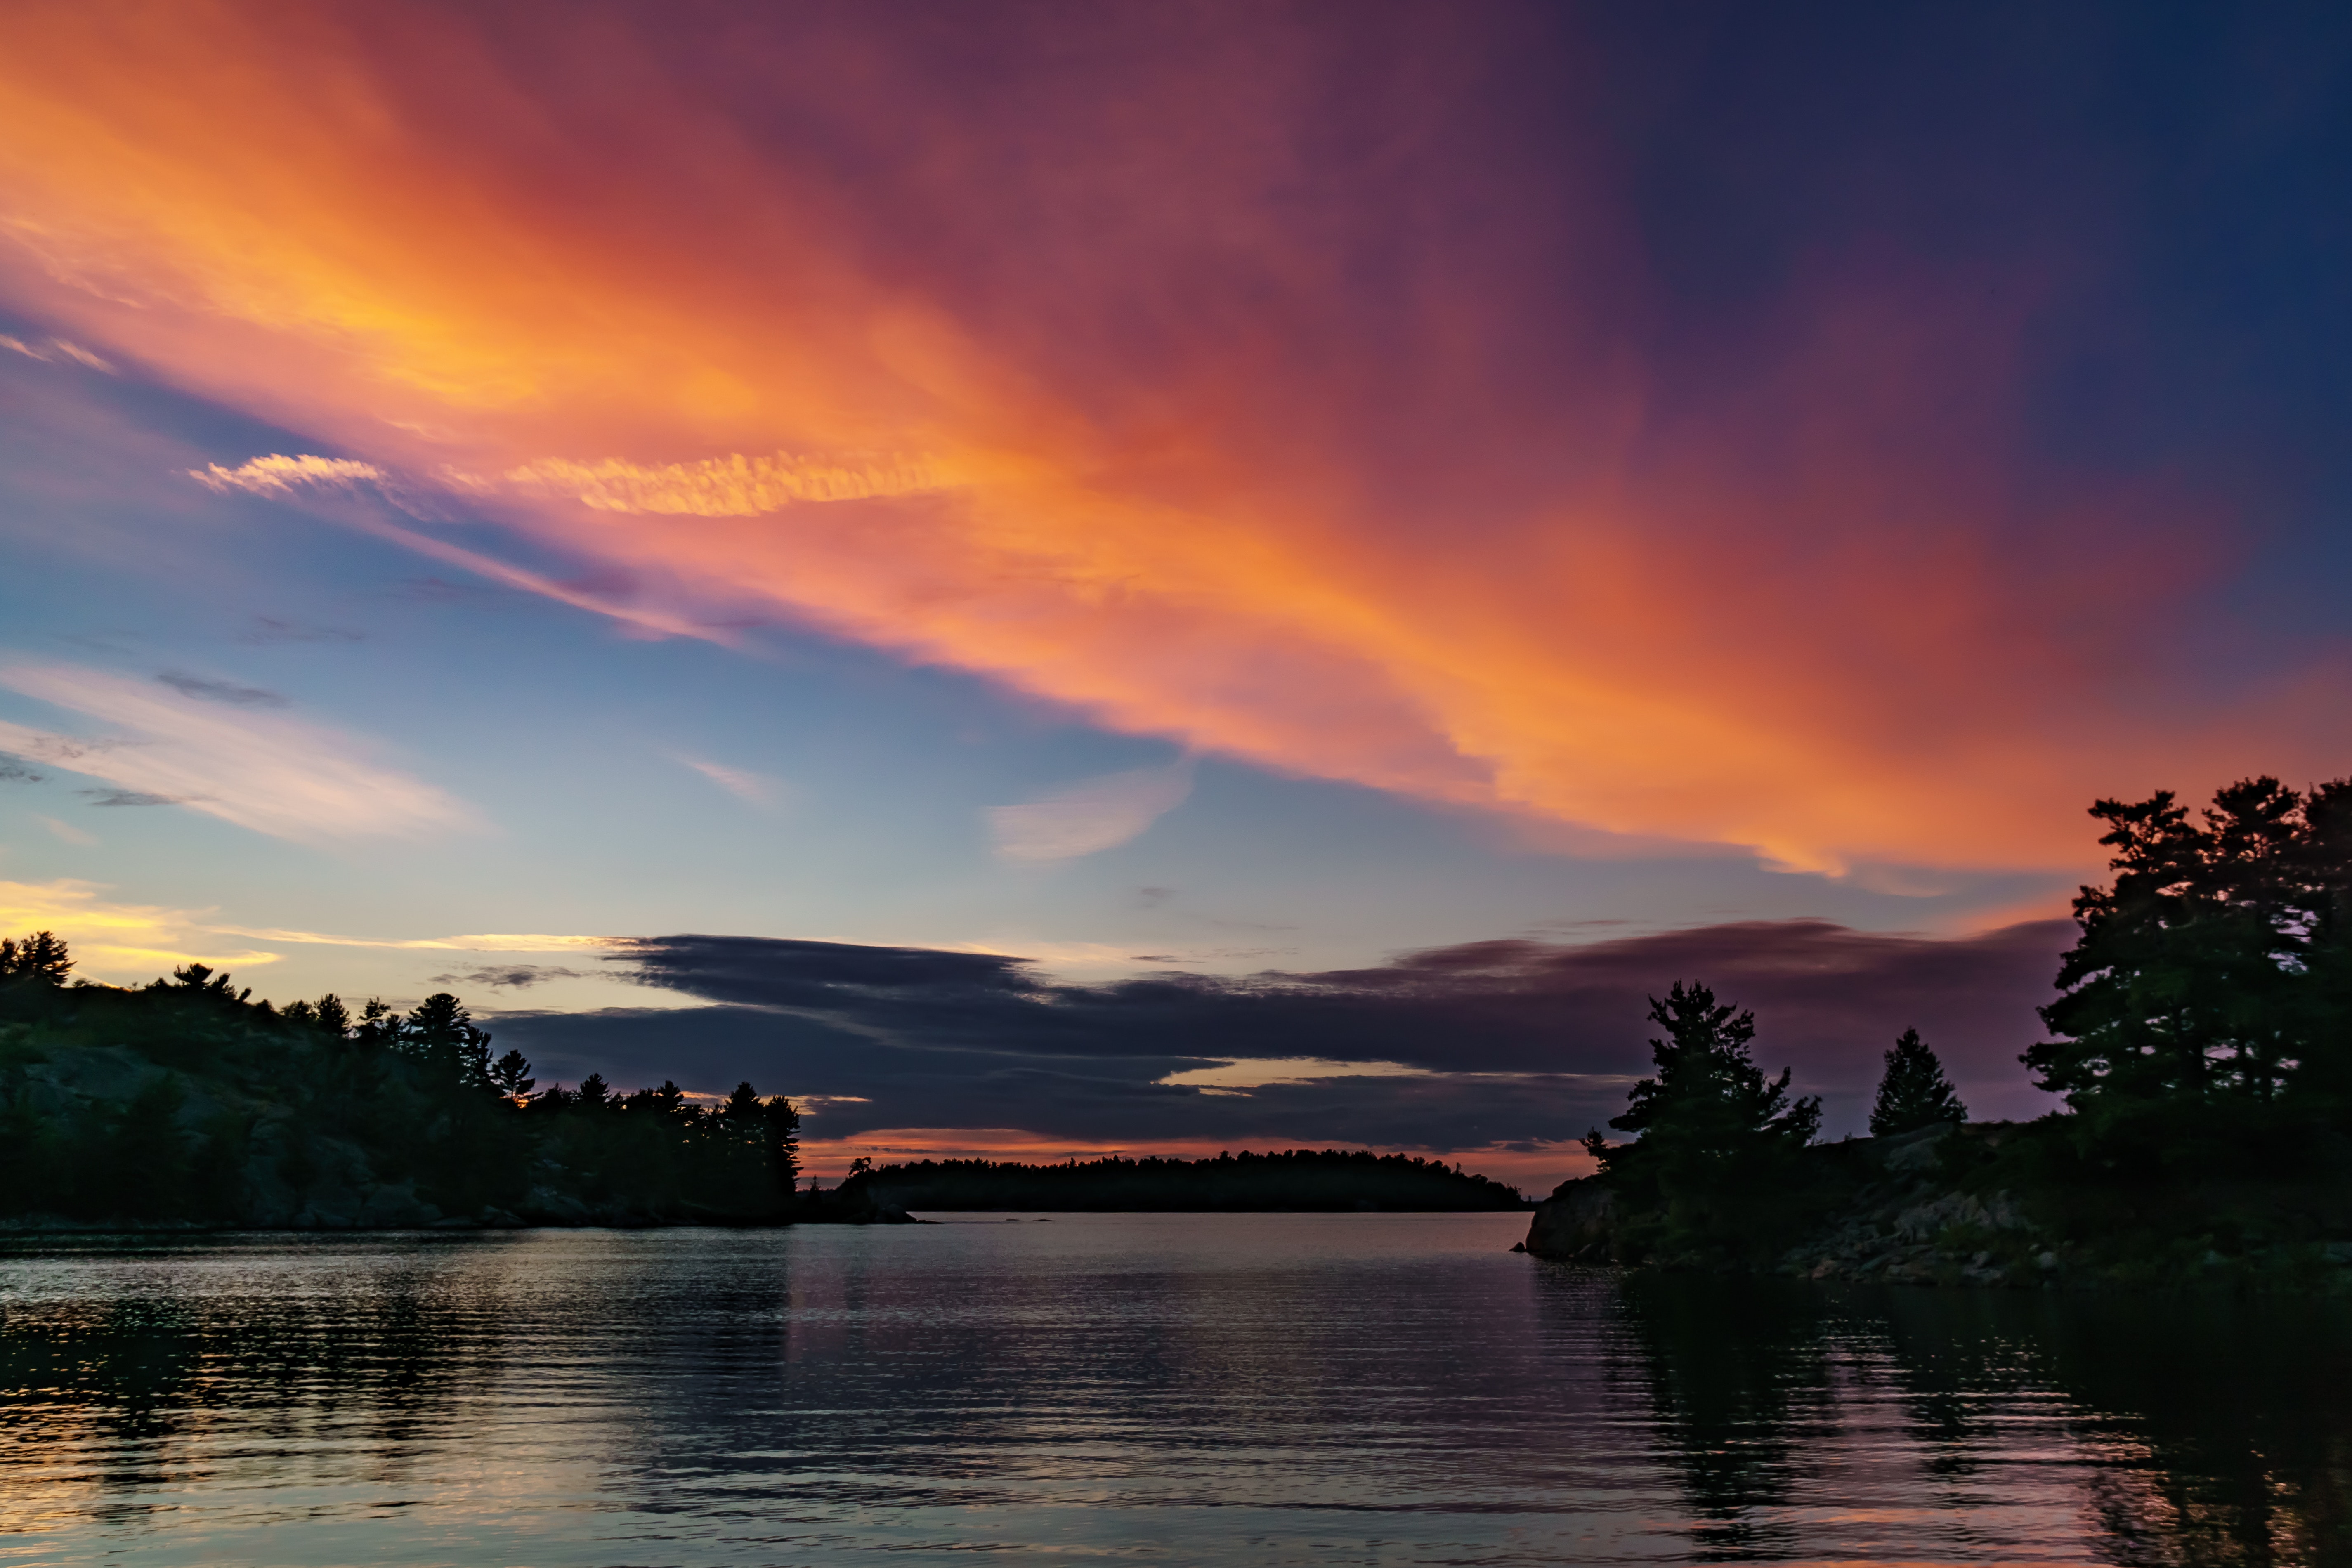
sky, nature, body of water, afterglow, cloud, sunset, water, natural landscape, horizon, lake, sunrise, evening, dusk, atmospheric phenomenon, reflection, morning, river, red sky at morning, dawn, loch, tree, bank, reservoir, atmosphere, calm, landscape, waterway, sunlight, lake district, inlet, sea, sound, cumulus, meteorological phenomenon